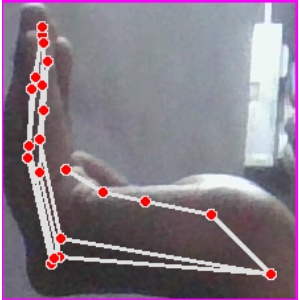
अक्षर: स